Mariano Paredes

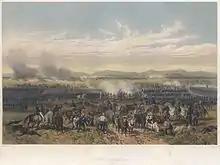
The Battle of Palo Alto, which Mexico lost under the Paredes administration

In the first few months of the Mexican–American War, the Paredes administration was confronted with a series of catastrophic defeats. U.S. troops under Zachary Taylor had crossed the Rio Grande, and undefeated through a series of battles made it as far south as Saltillo. Meanwhile, American forces were in the process of taking California.